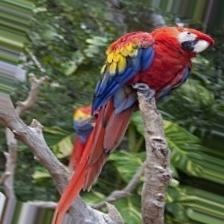
Species: SCARLET MACAW
Scientific name: ARA MACAO
ImageNet parent category: macaw